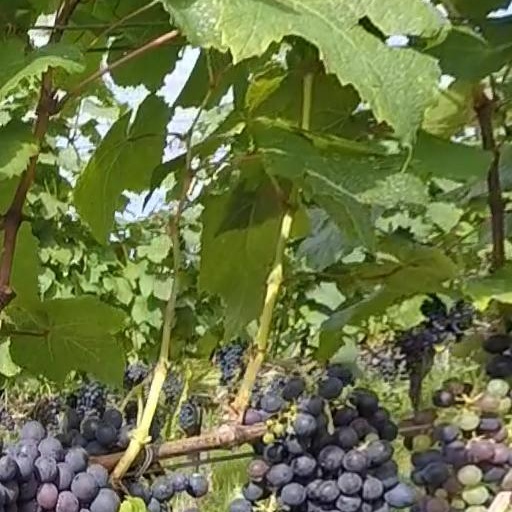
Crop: grape